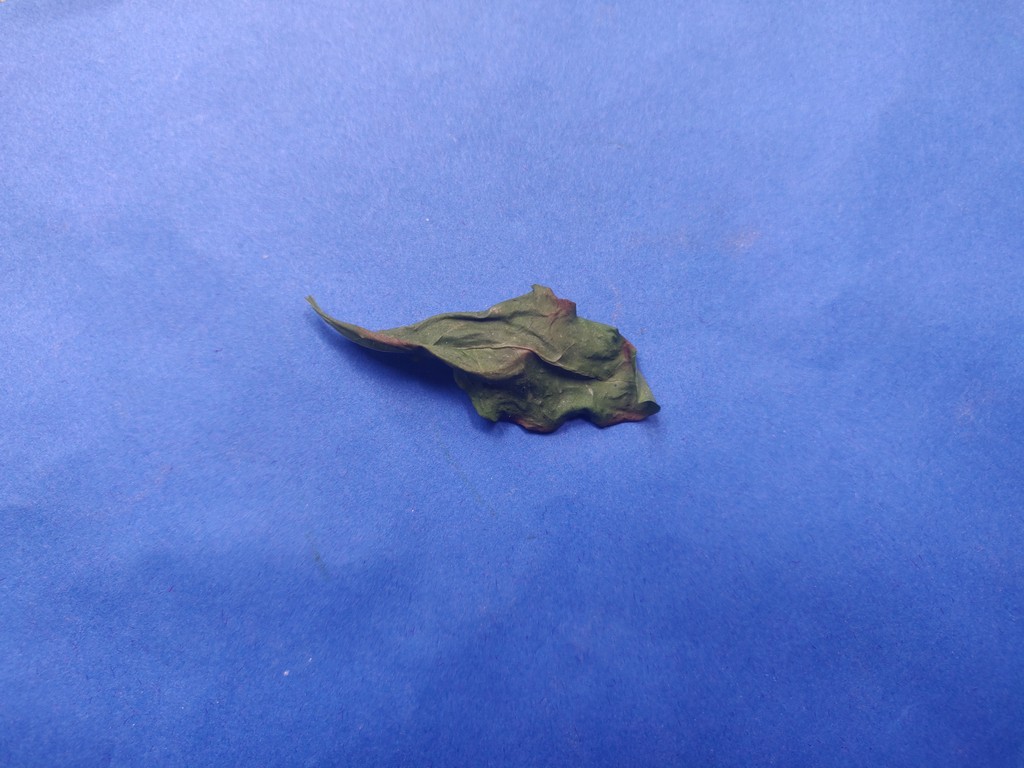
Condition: Dried
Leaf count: single
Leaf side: unknown